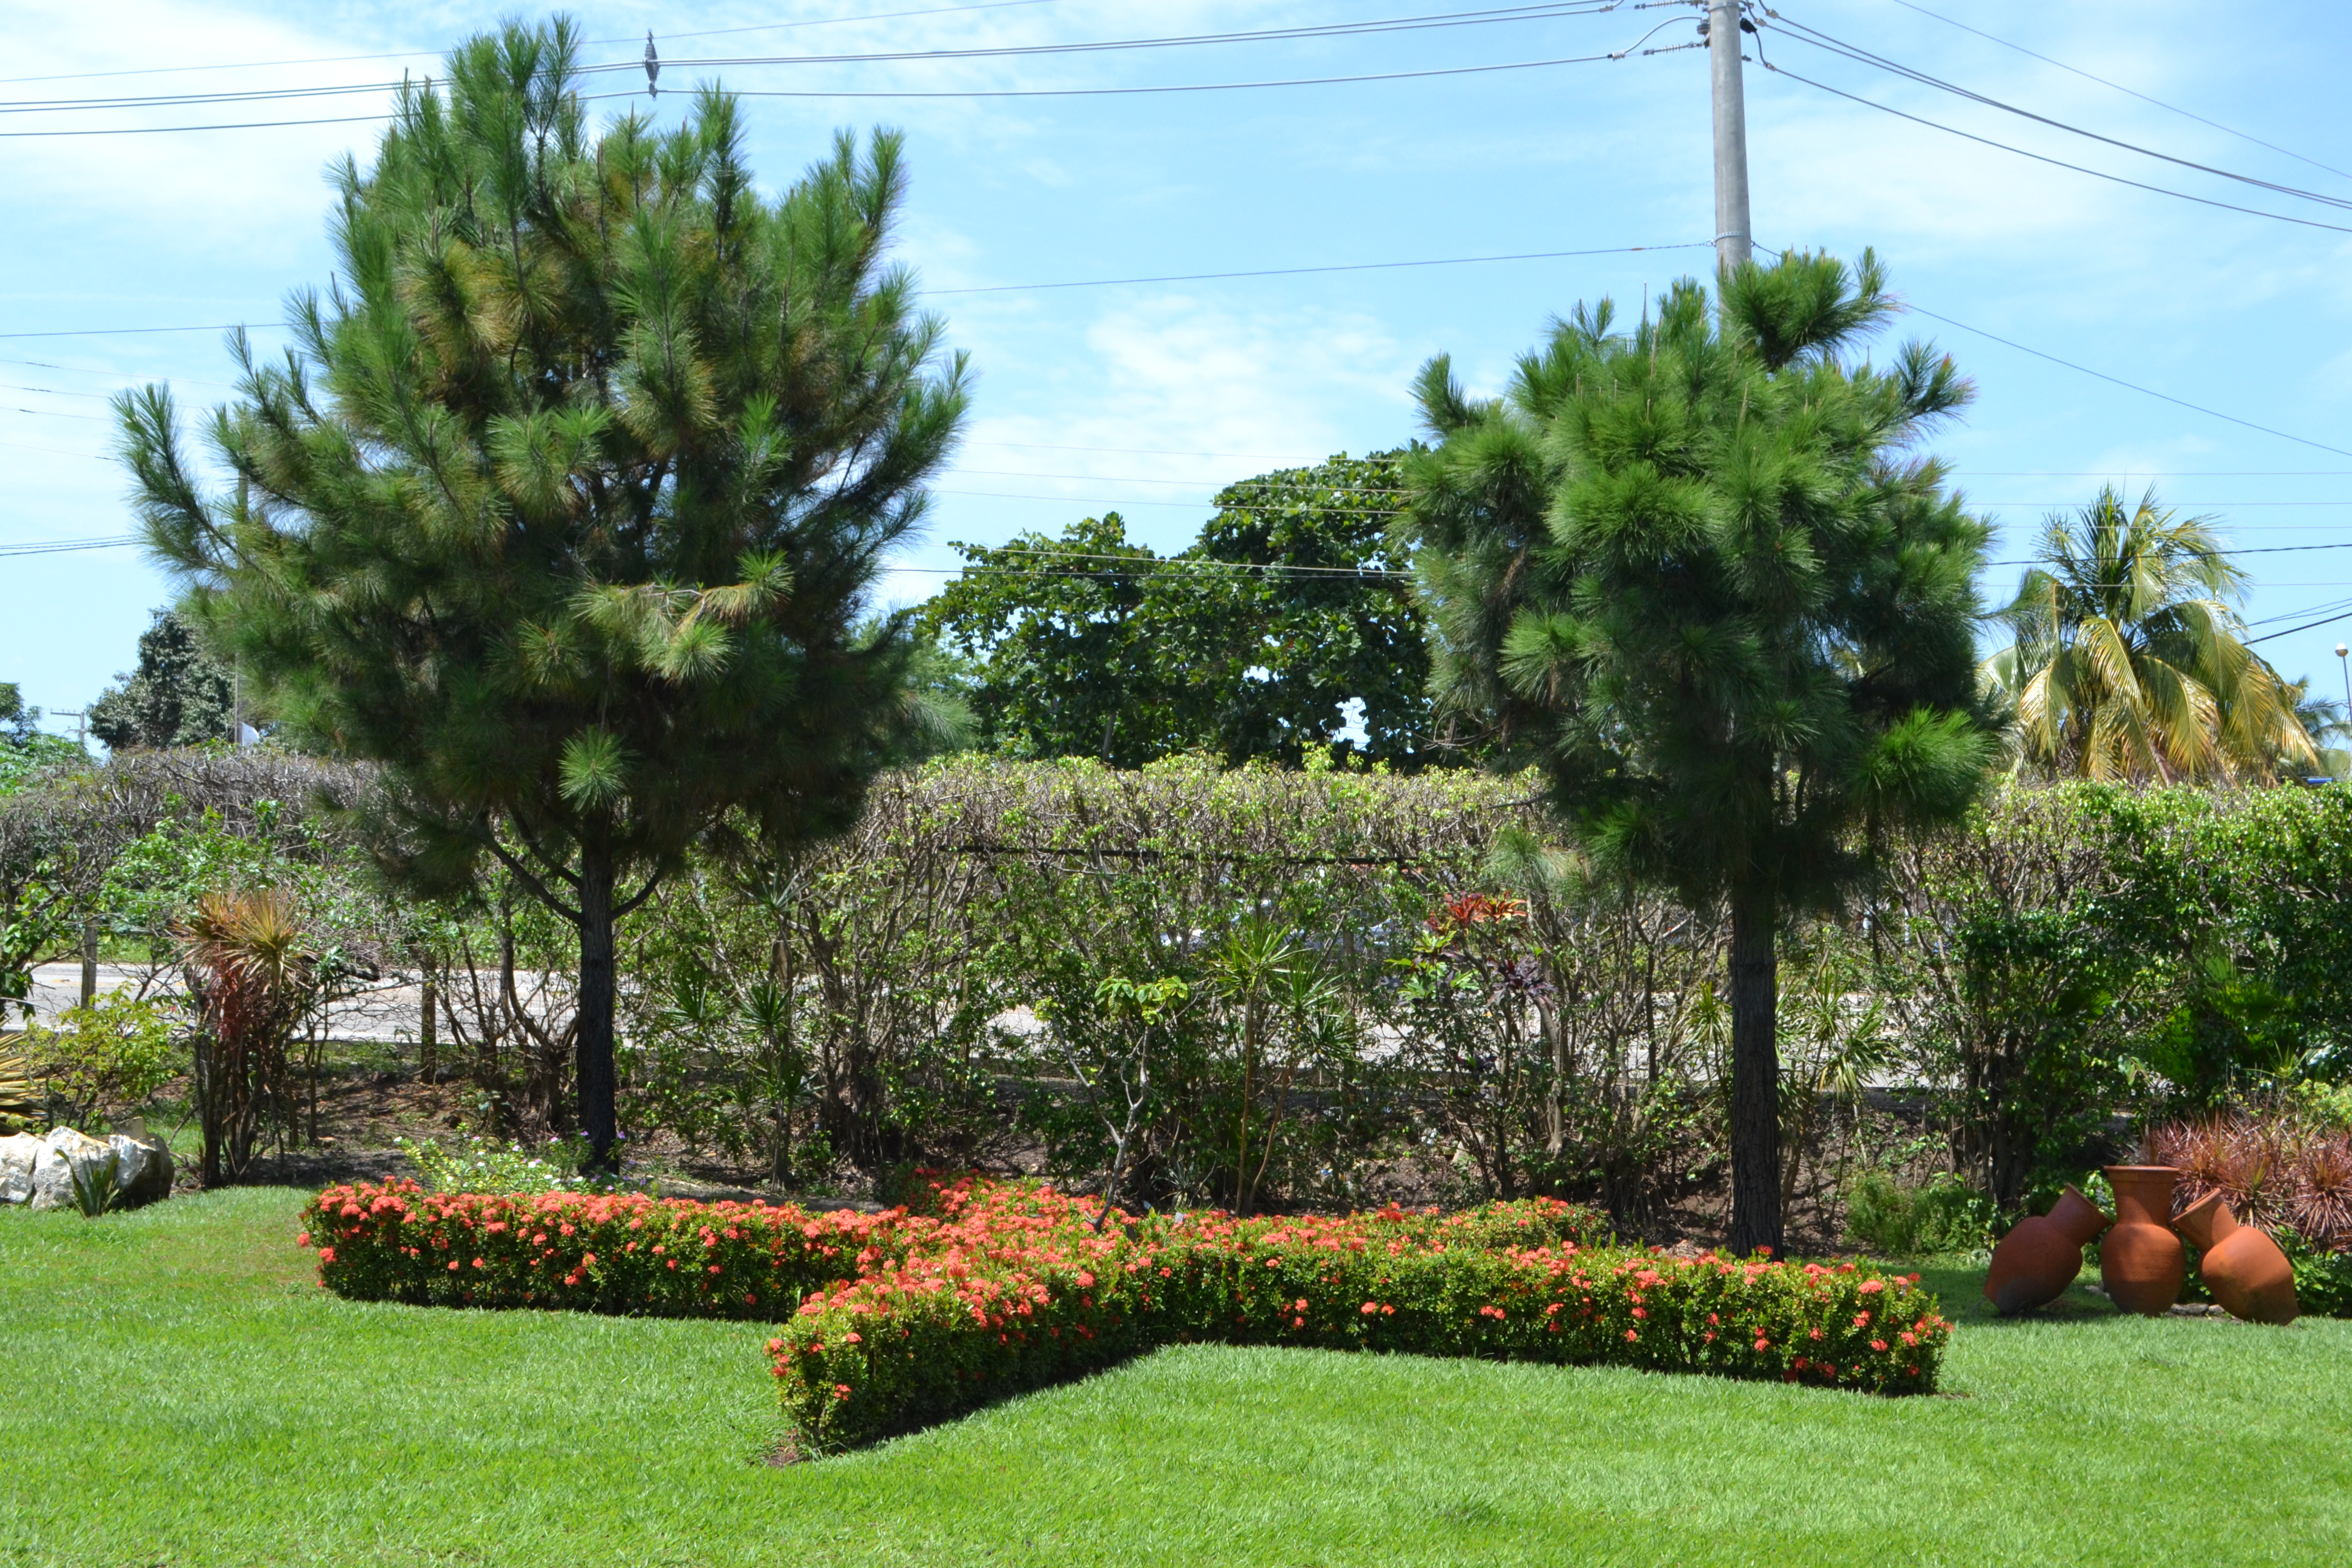
plant, tree, garden, vegetation, flora, lawn, grass, botanical garden, shrub, yard, evergreen, landscaping, landscape, biome, conifer, estate, land lot, arecales, hedge, plantation